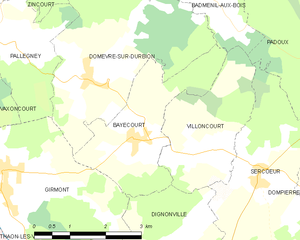
Carte des communes françaises Bayecourt
Bayecourt est une commune française située dans le département des Vosges, en région Grand Est.